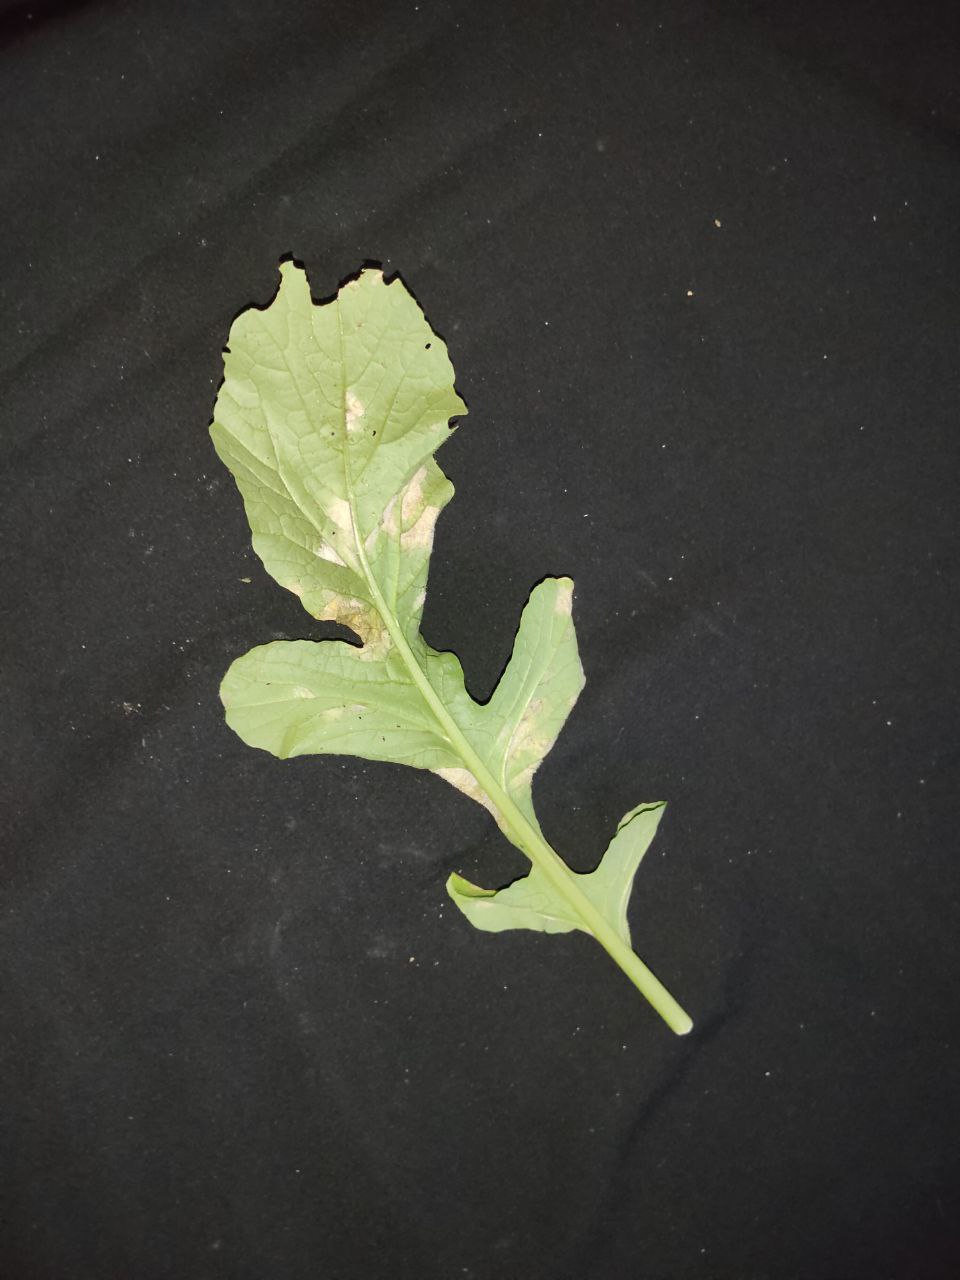
Label: Mosaic virus